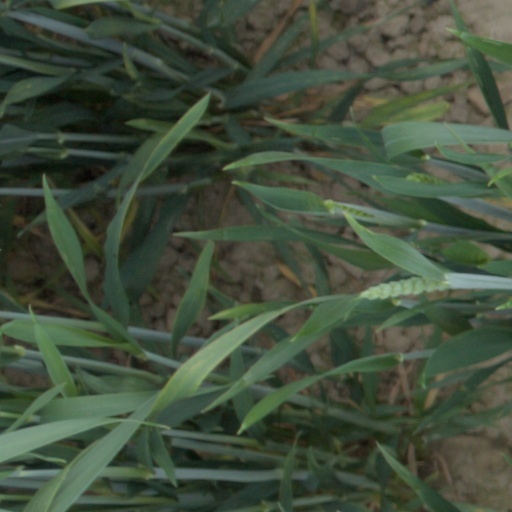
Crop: wheat